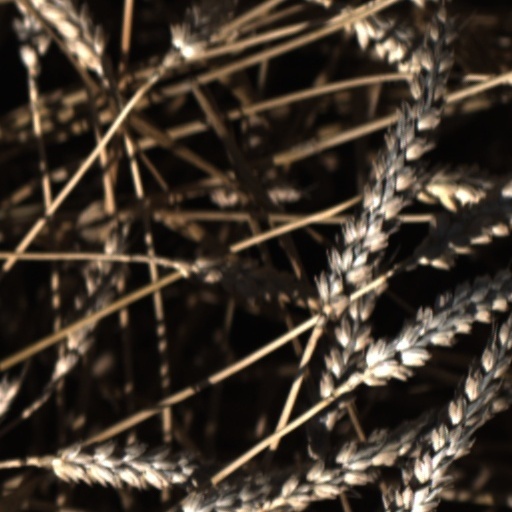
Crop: wheat